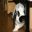
Label: rabbit